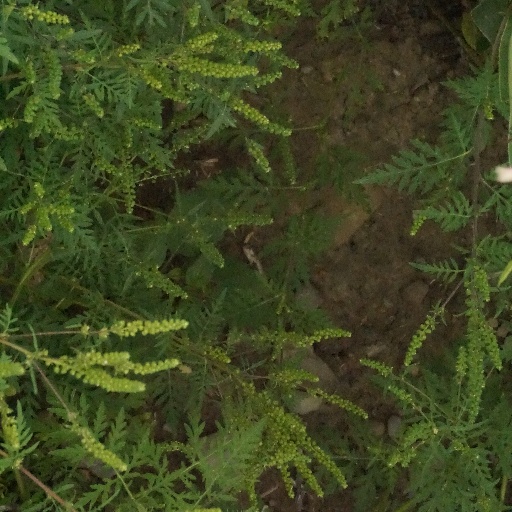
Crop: maize; corn